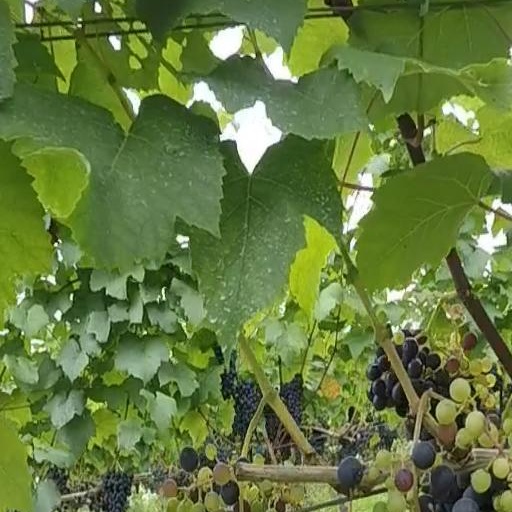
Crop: grape